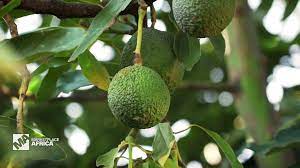
Label: Avocado